Zorba the Greek (film)

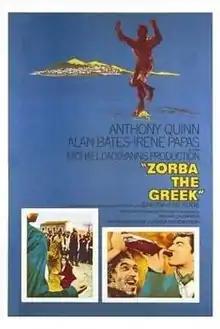
Original film poster

Zorba the Greek ("Alexis Zorbas") is a 1964 drama film written, produced, edited, and directed by Greek Cypriot filmmaker Michael Cacoyannis. It stars Anthony Quinn as Zorba, an earthy and boisterous Cretan peasant, and Alan Bates as Basil, the buttoned-up young intellectual he befriends. The cast also includes Lila Kedrova, Irene Papas, and Sotiris Moustakas. The musical score was composed by Mikis Theodorakis. The film is based on the 1946 novel "The Life and Times of Alexis Zorba" by Nikos Kazantzakis.